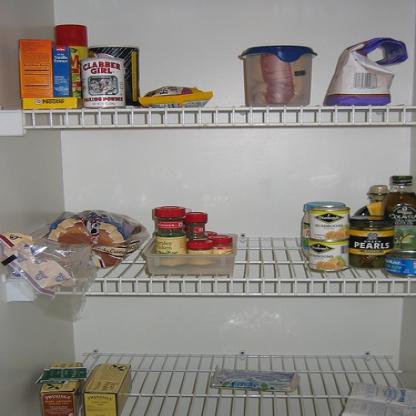
Scene: Indoor